Ximenkou station (Ningbo Rail Transit)

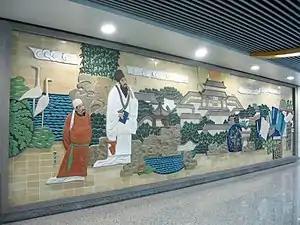

Ximenkou Station is a subway station on Line 1 of the Ningbo Rail Transit that started operations on 30May 2014. It is situated under Zhongshan Road in Haishu District of Ningbo City, Zhejiang Province, eastern China.